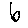
Label: 6